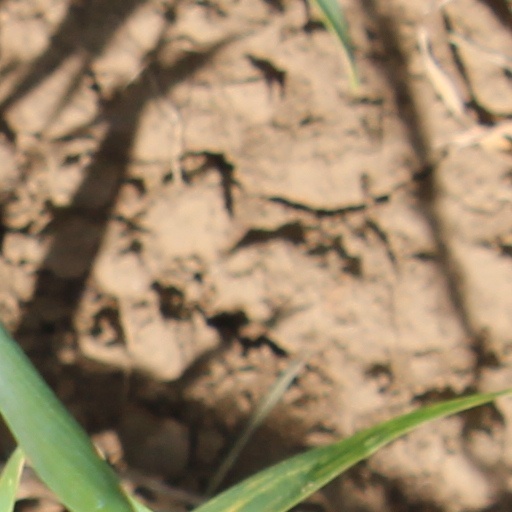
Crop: wheat